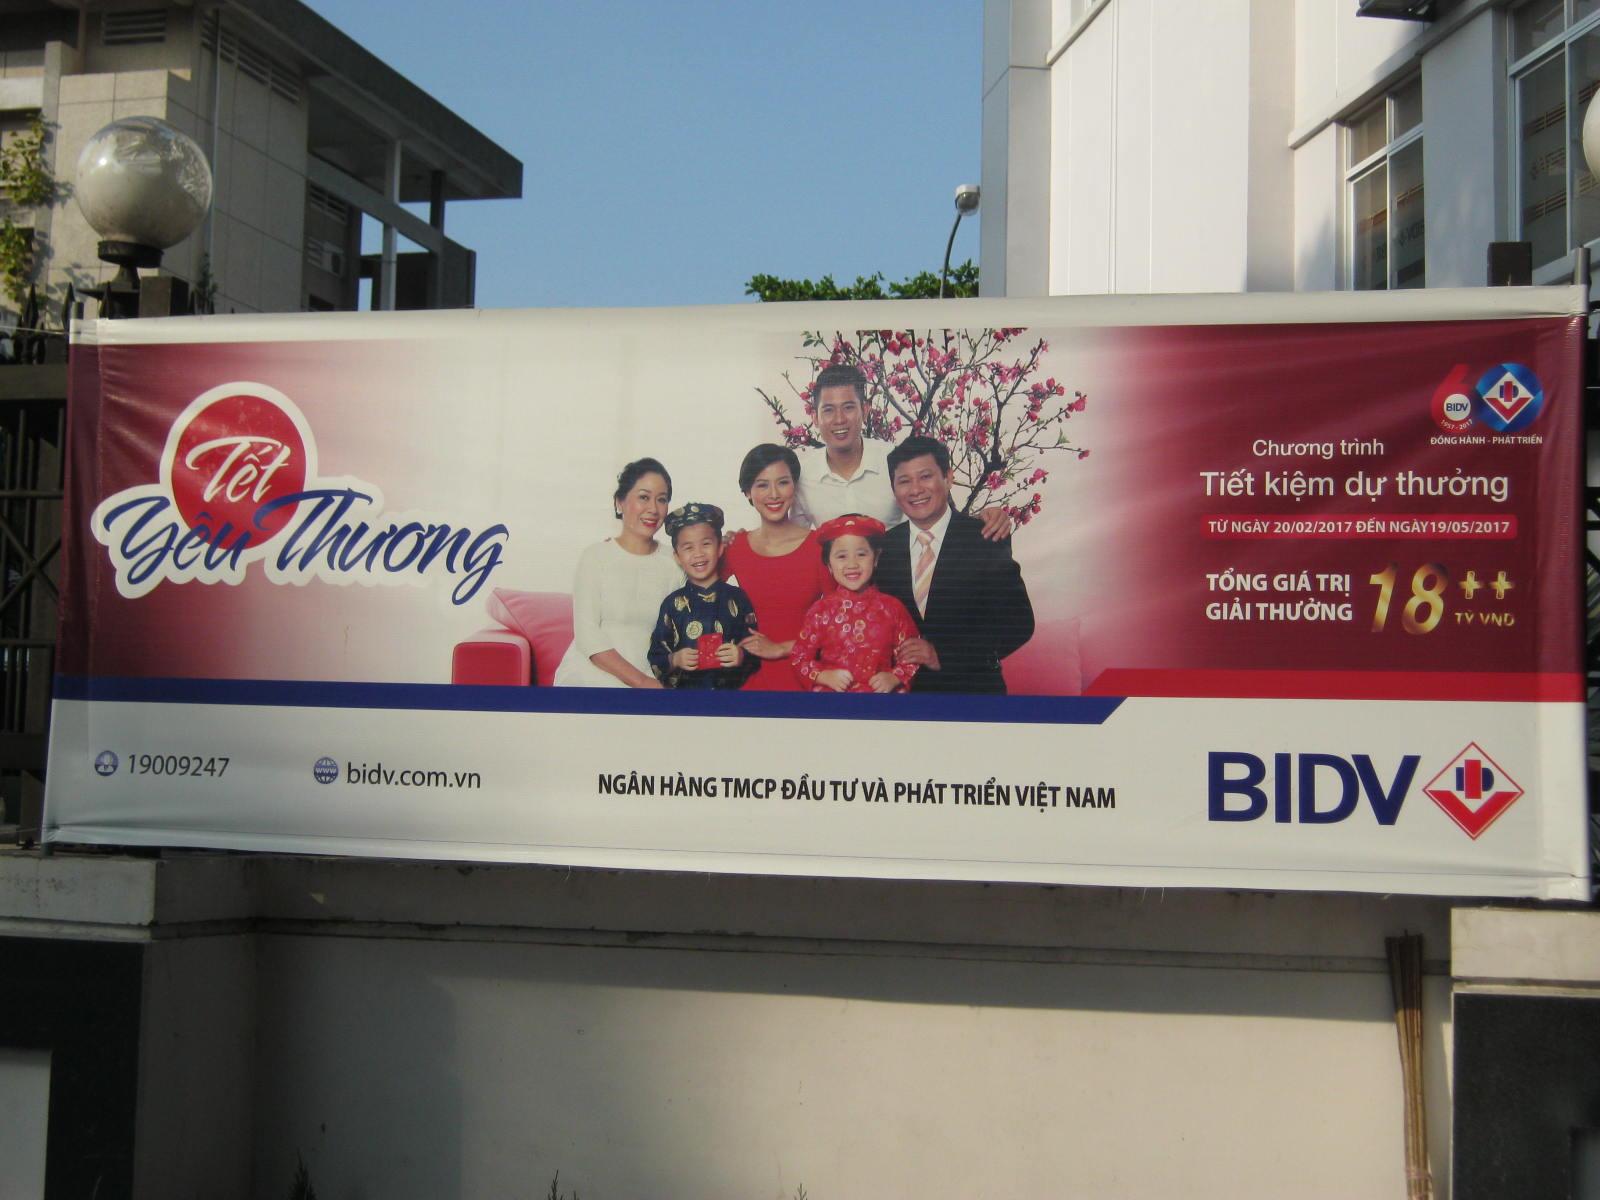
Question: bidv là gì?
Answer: là ngân hàng đầu tư và phát triển việt nam